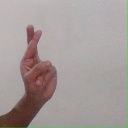
अक्षर: र